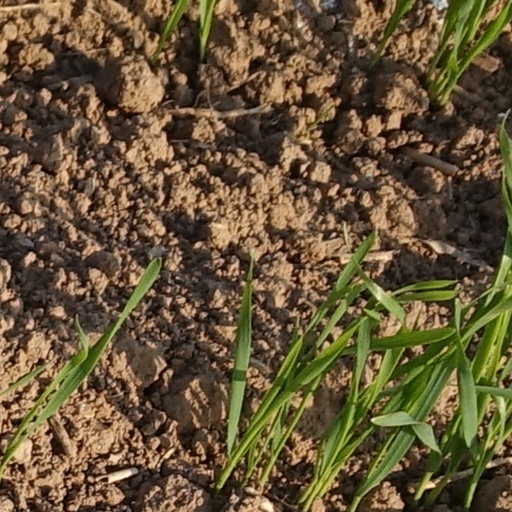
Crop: wheat